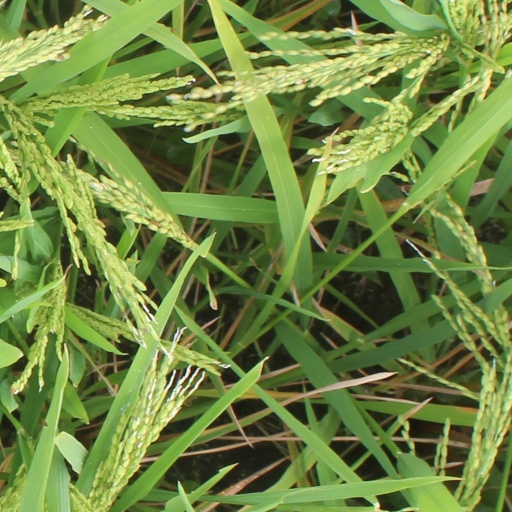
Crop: rice